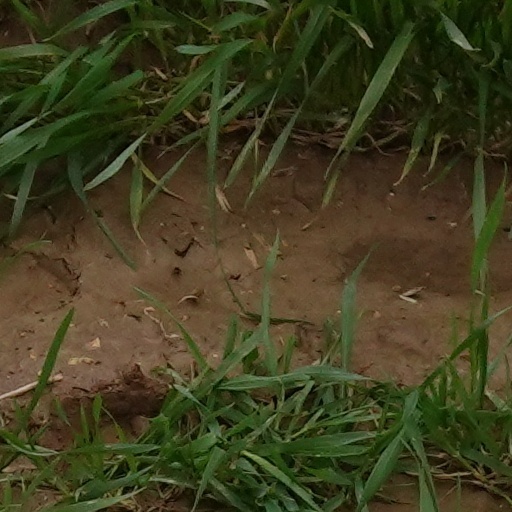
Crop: wheat